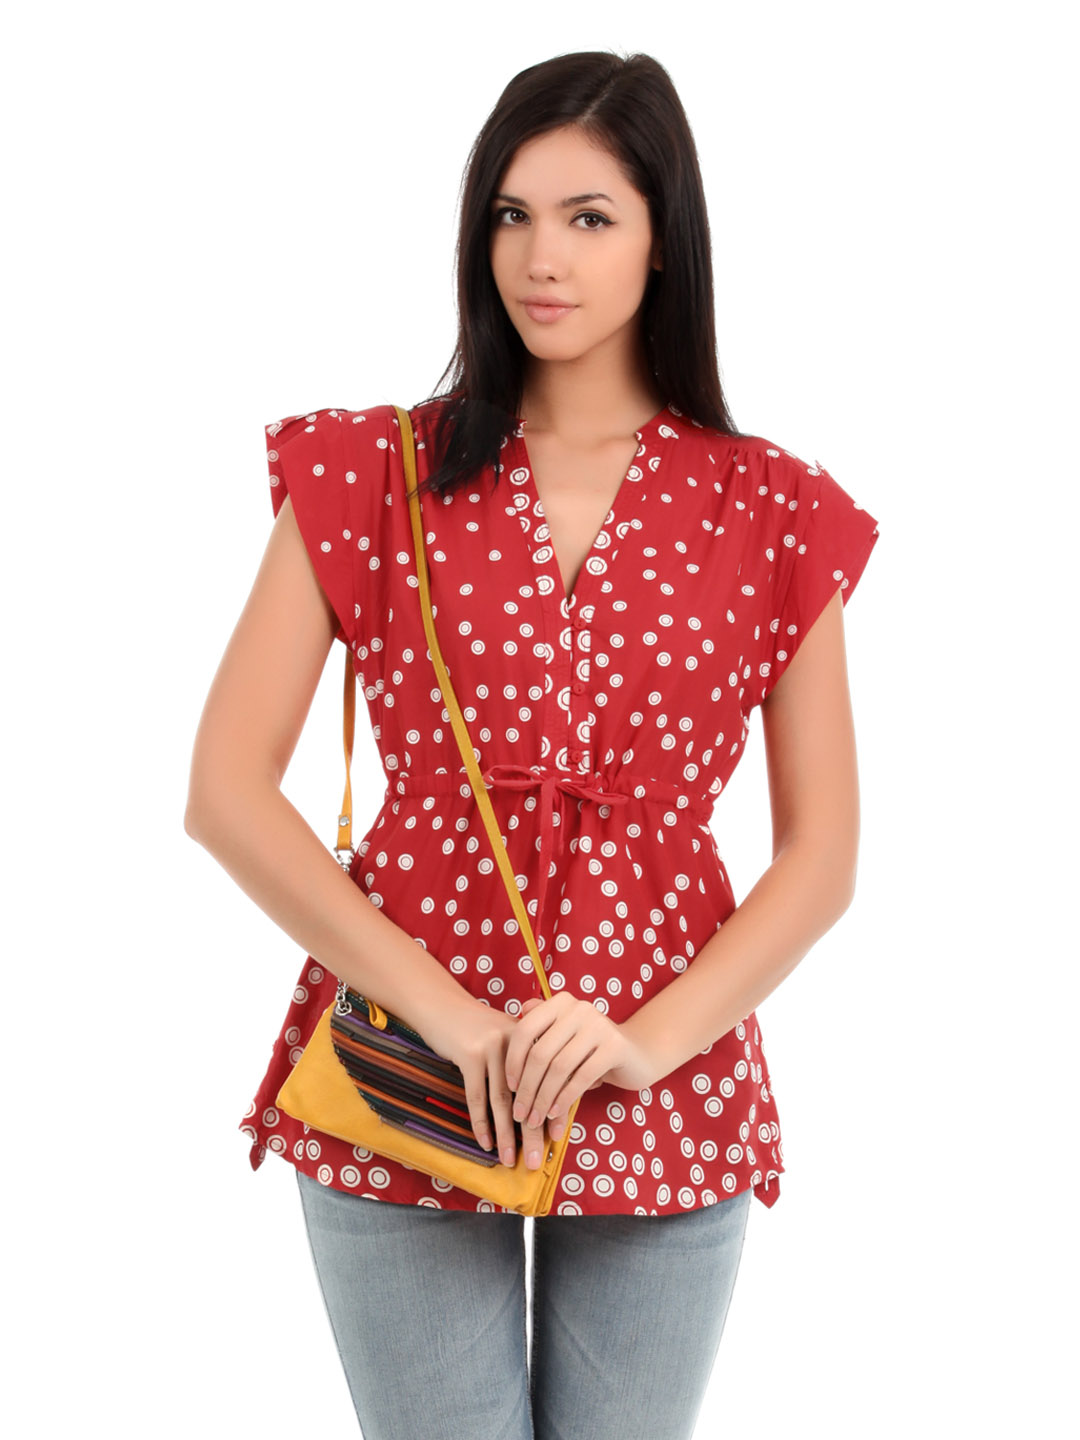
Elle Women Red Top
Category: Apparel / Topwear / Tops
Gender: Women
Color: Red
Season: Summer 2012
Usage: Casual